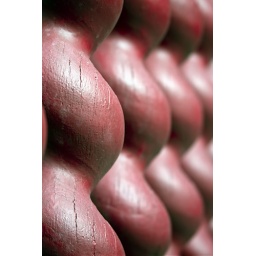
A detail of the wooden fence outside the Onze-Lieve-Vrouwekerk (Church of our Lady) in Bruges, Belgium.